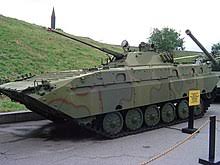
Label: BMP